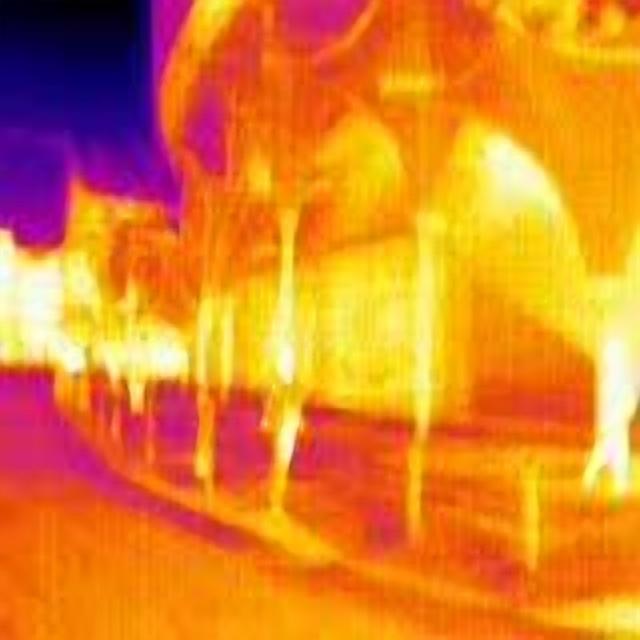
Detected objects:
label: person
label: person